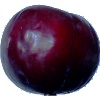
Label: Plum 2